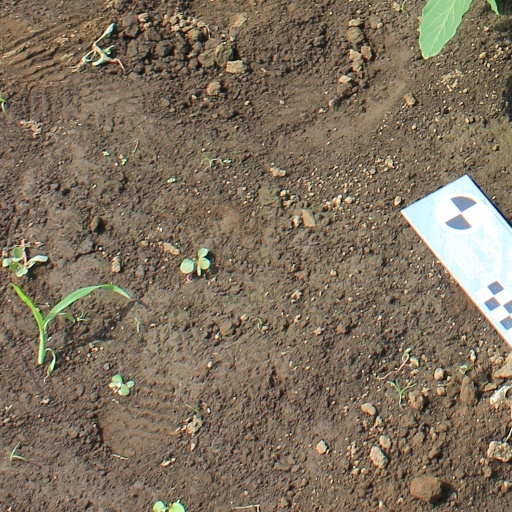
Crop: soybean